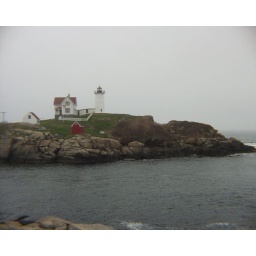
A light house on an island off the Maine coast in New England.